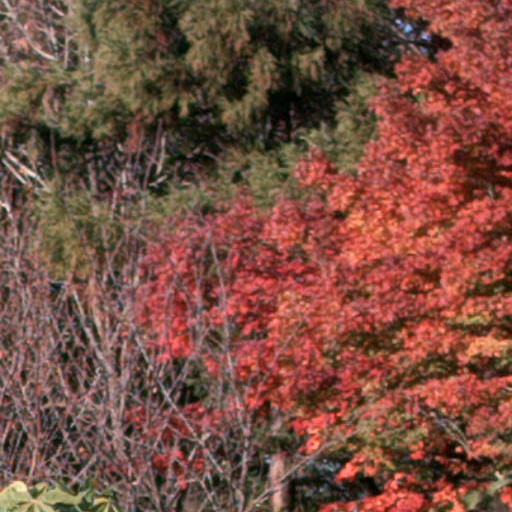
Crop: cassava